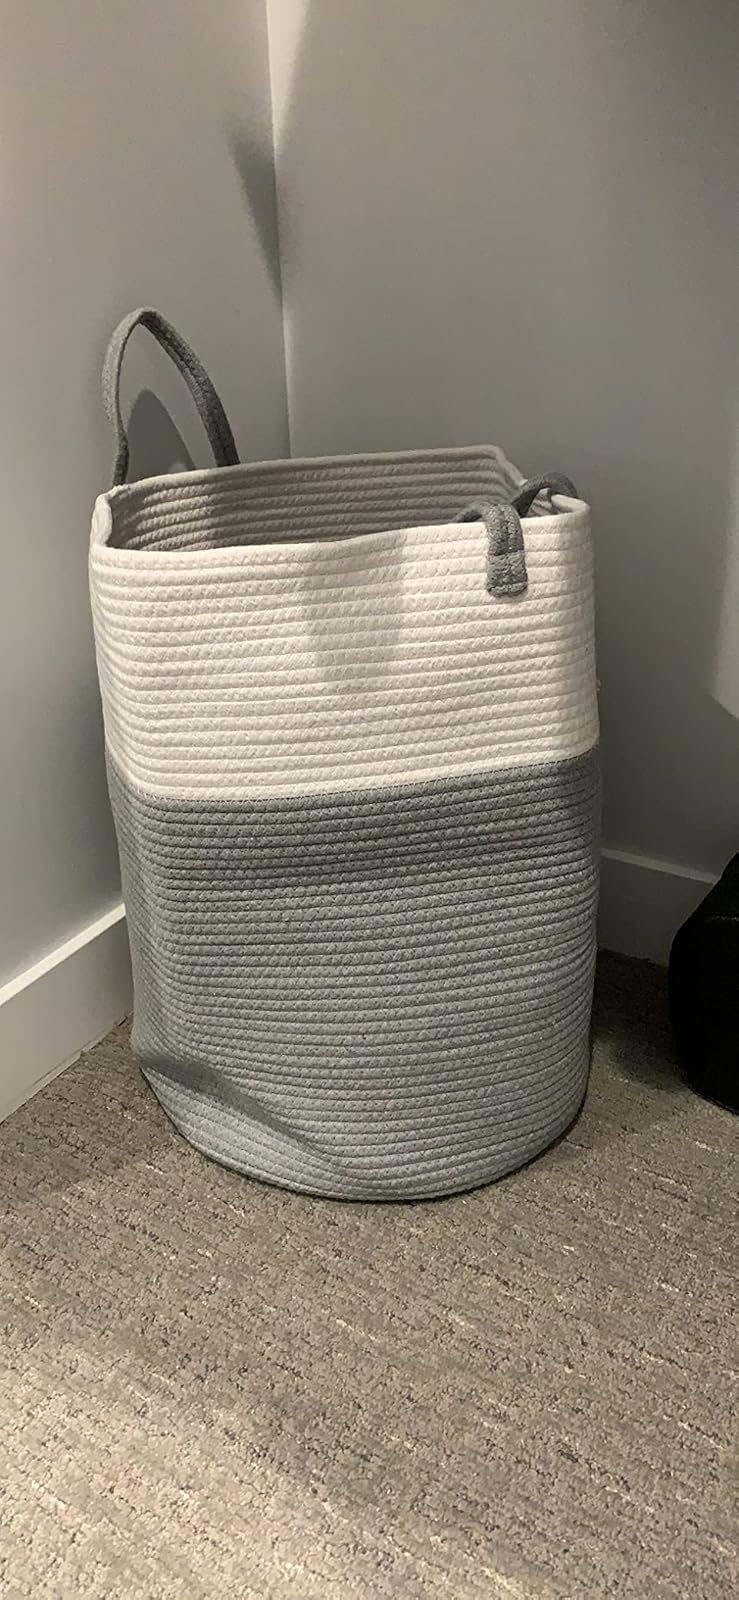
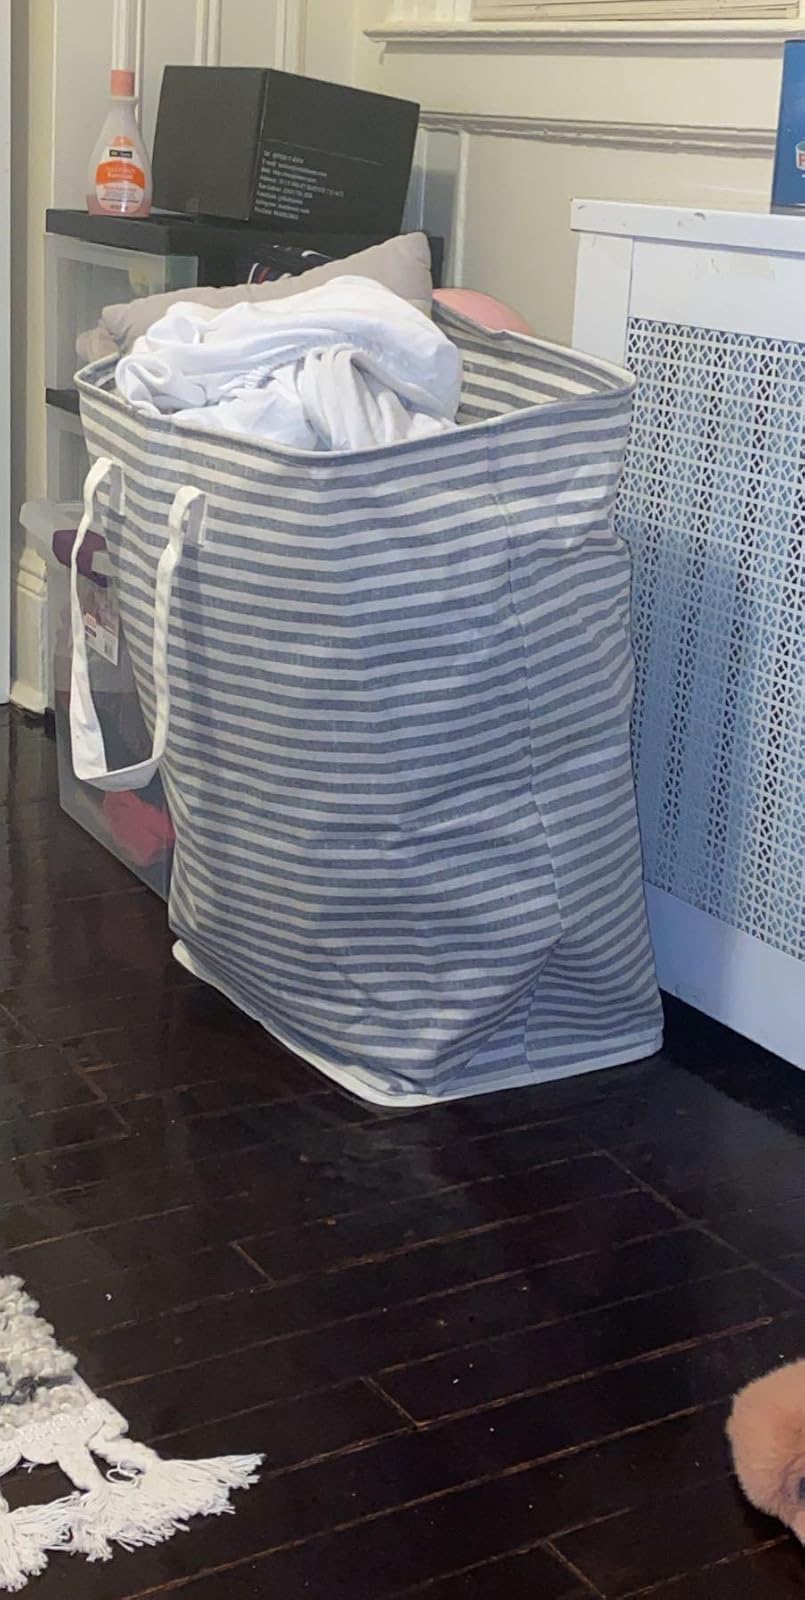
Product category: items_hamper
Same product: no